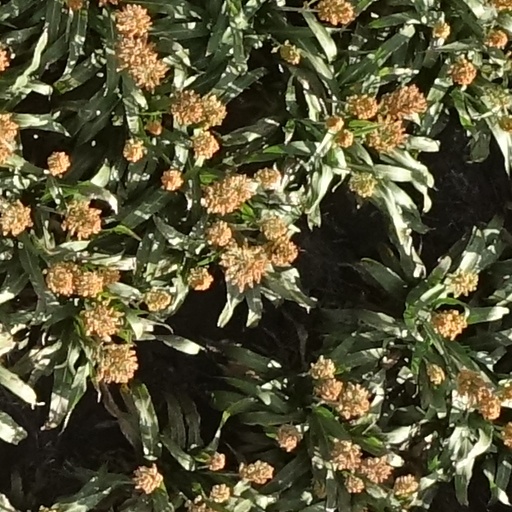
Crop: sorghum